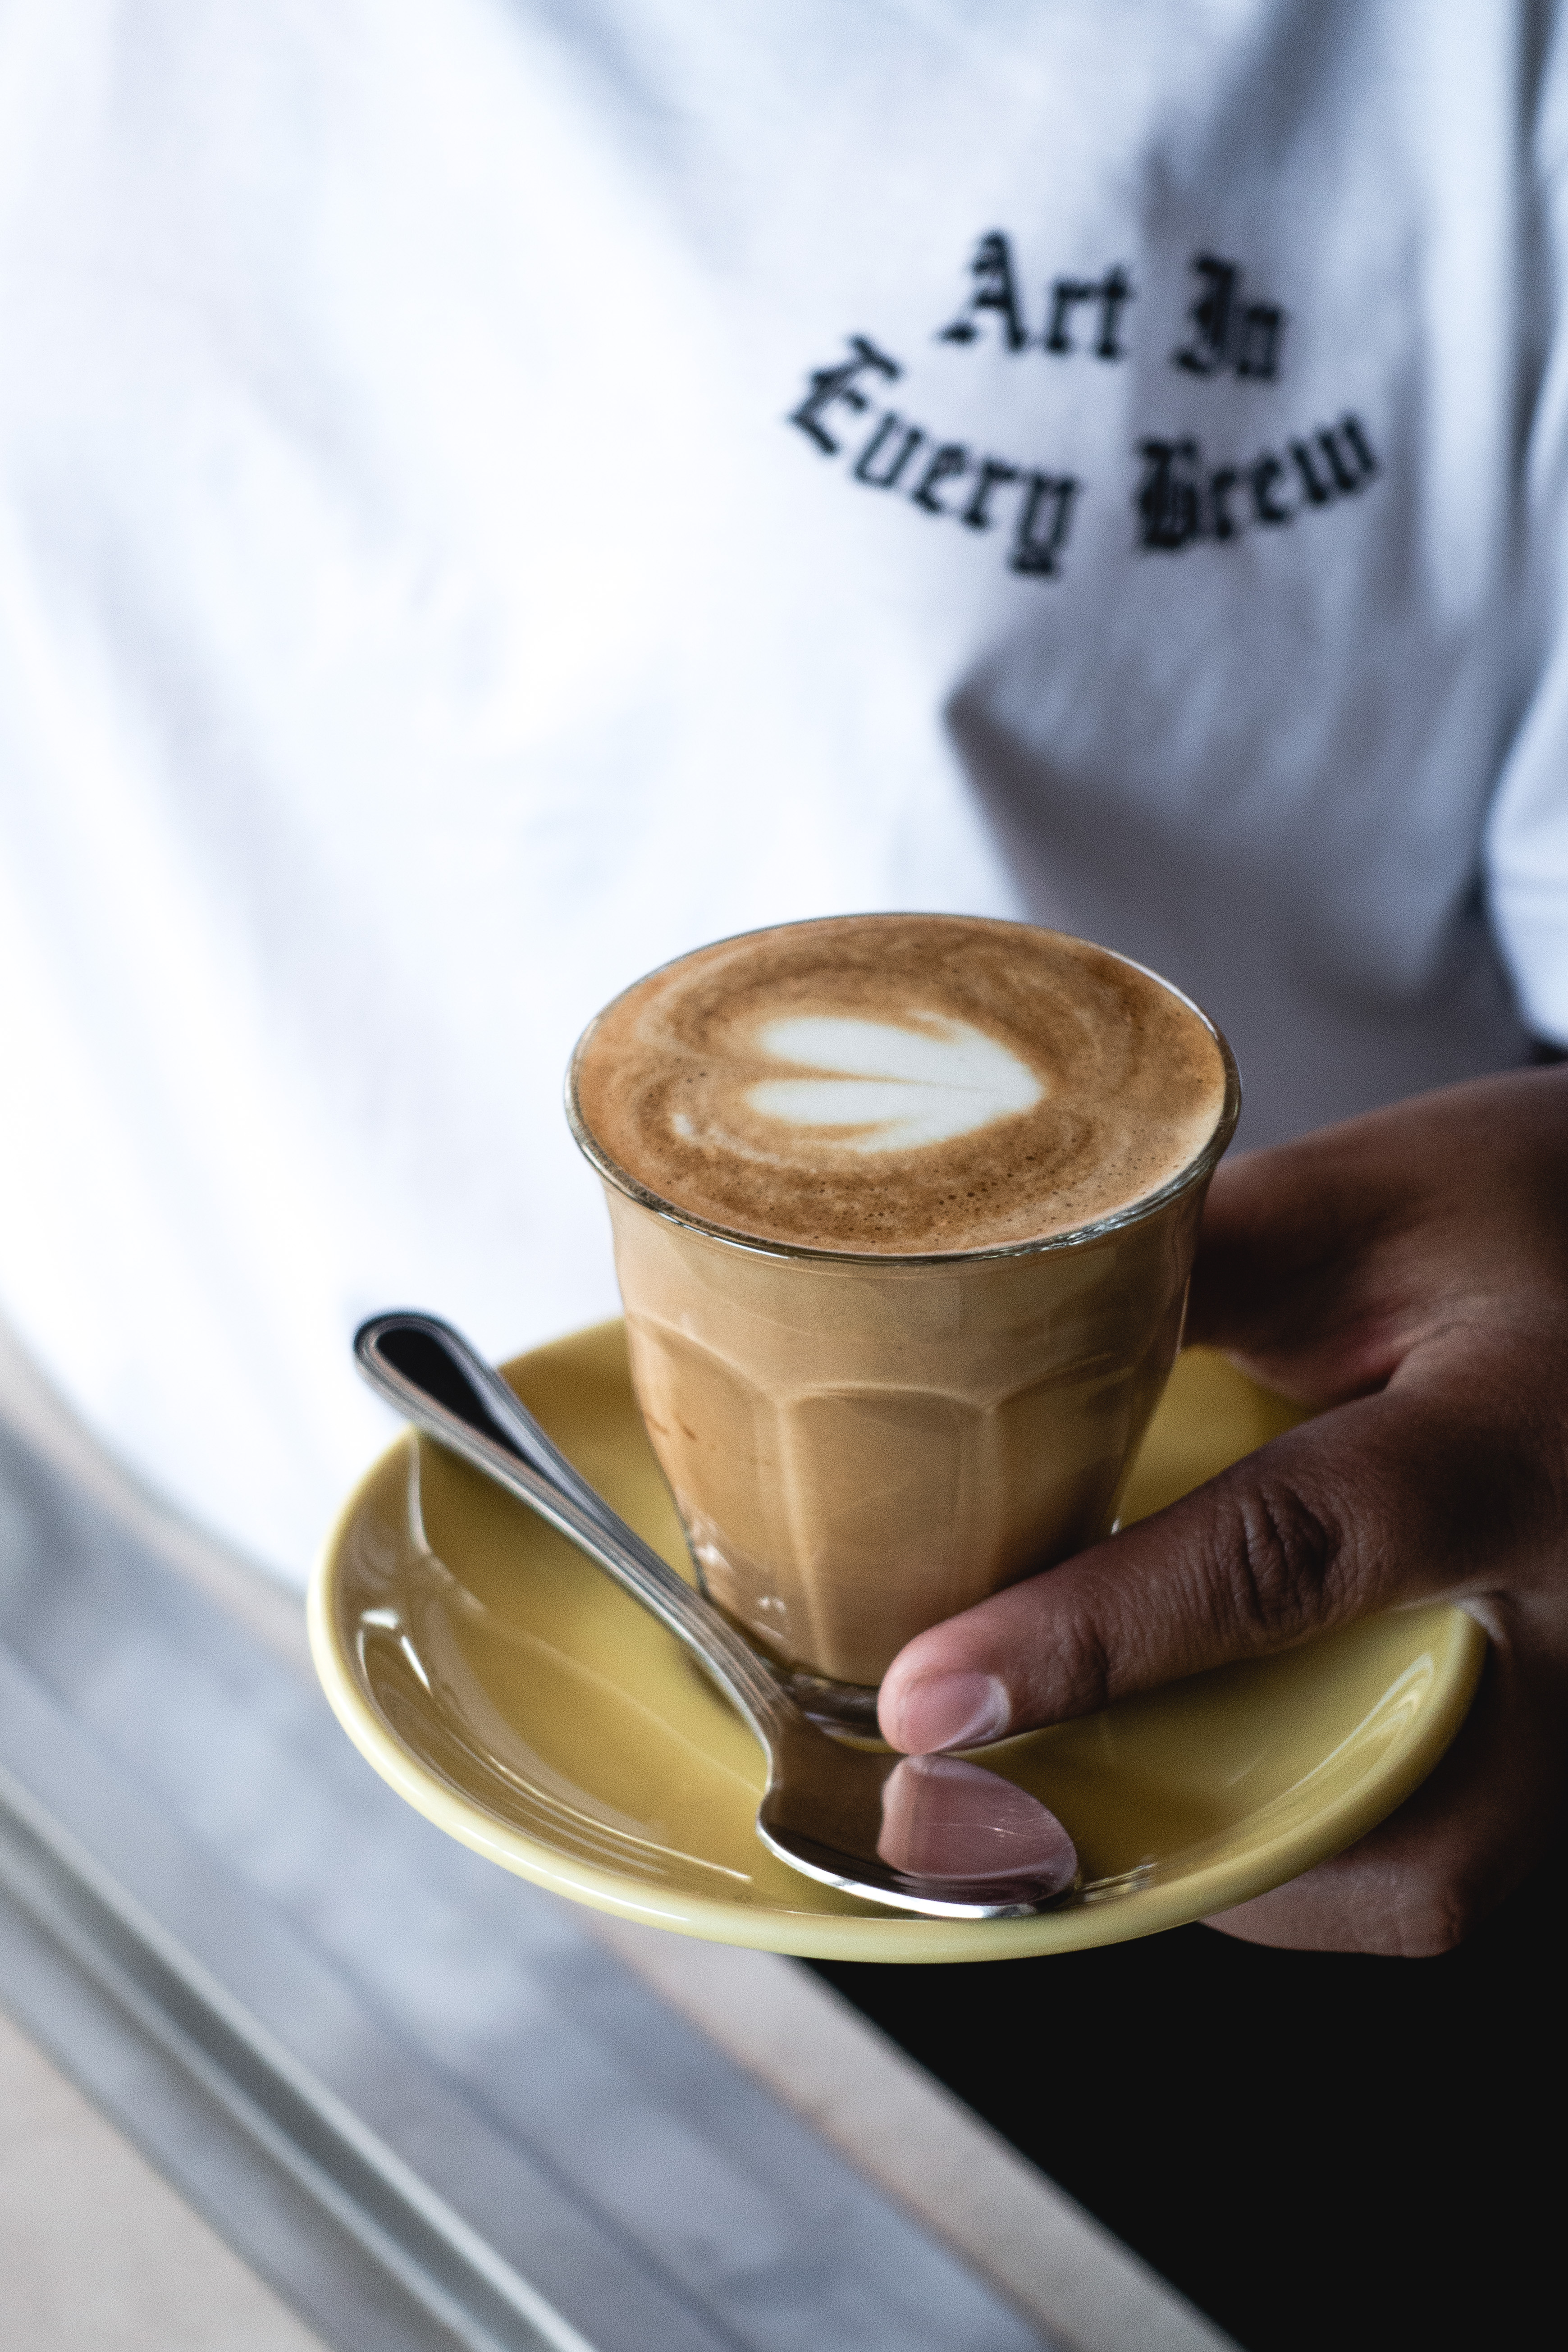
cortado, Espressino, cafe au lait, ristretto, caff macchiato, white coffee, coffee, food, cappuccino, cup, coffee milk, latte, flat white, espresso, cuban espresso, drink, wiener melange, caffeine, coffee cup, ipoh white coffee, marocchino, mocaccino, hot chocolate, cafe, Java coffee, ingredient, cuisine, non alcoholic beverage, sweetness, dish, instant coffee, serveware, tableware, dessert